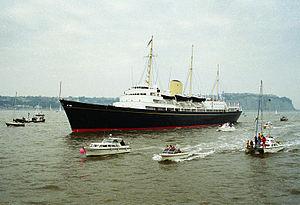
Le Britannia est le dernier yacht royal britannique, en service de 1953 à 1997.